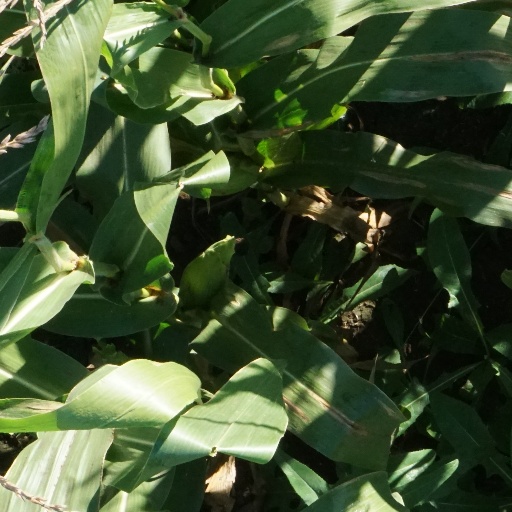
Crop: maize; corn